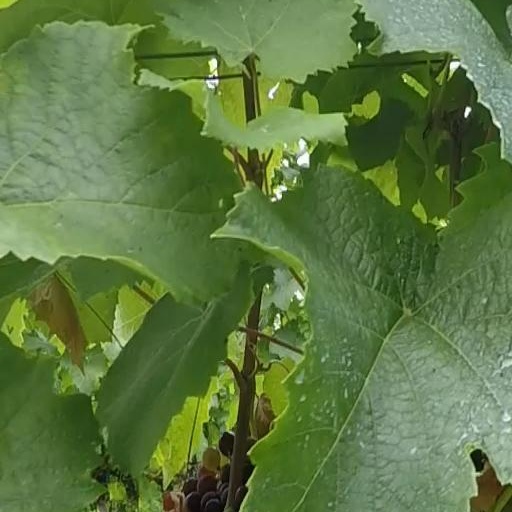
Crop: grape